History of the European Union

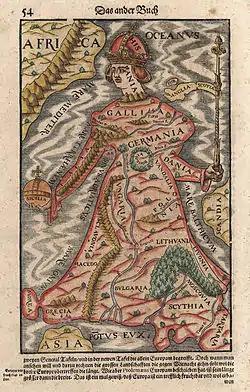
"Europa regina" in Sebastian Münster's ""Cosmographia"", 1570

Apart from the ideas of federation, confederation, or customs union such as Winston Churchill's 1946 call for a "United States of Europe", the original development of the European Union was based on a supranational foundation that would "make war unthinkable and materially impossible"